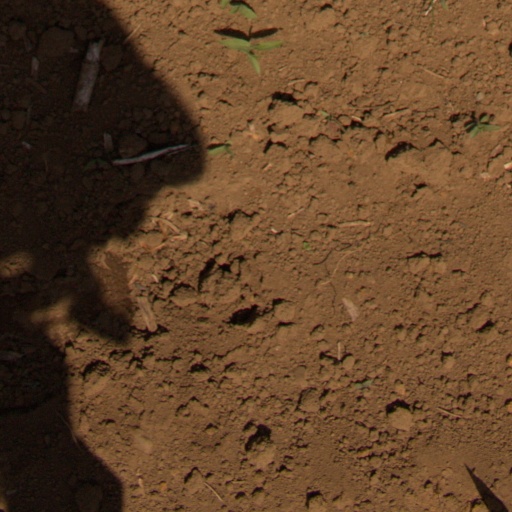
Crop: Jerusalem artichoke